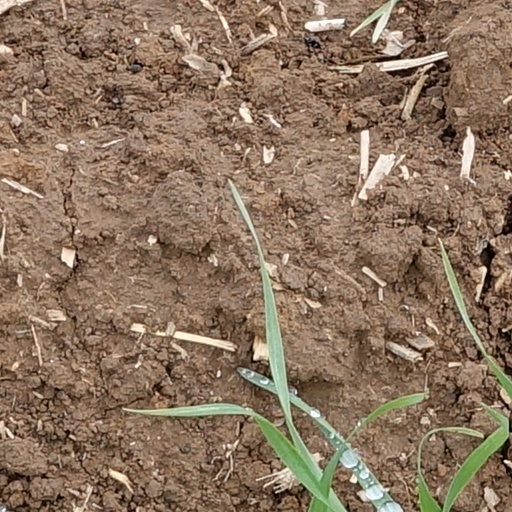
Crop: wheat